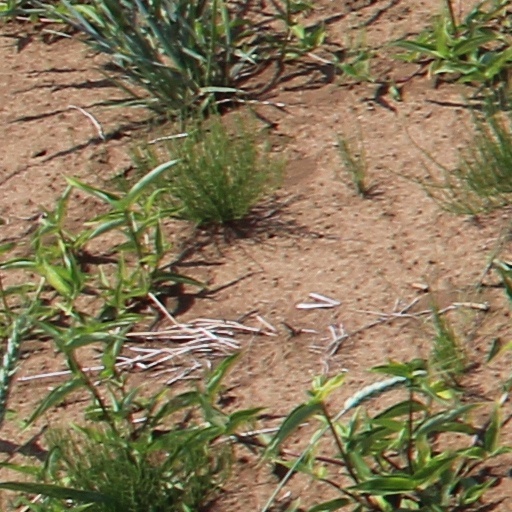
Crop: wheat